Manzanita

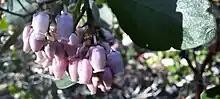
Manzanita flowers

The word "manzanita" is the Spanish diminutive of "manzana" meaning "little apple". The name manzanita is also sometimes used to refer to species in the related genus "Arbutus", which is known by that name in the Canadian area of the tree's range, but is more usually known as "madroño", or madrone in the United States.